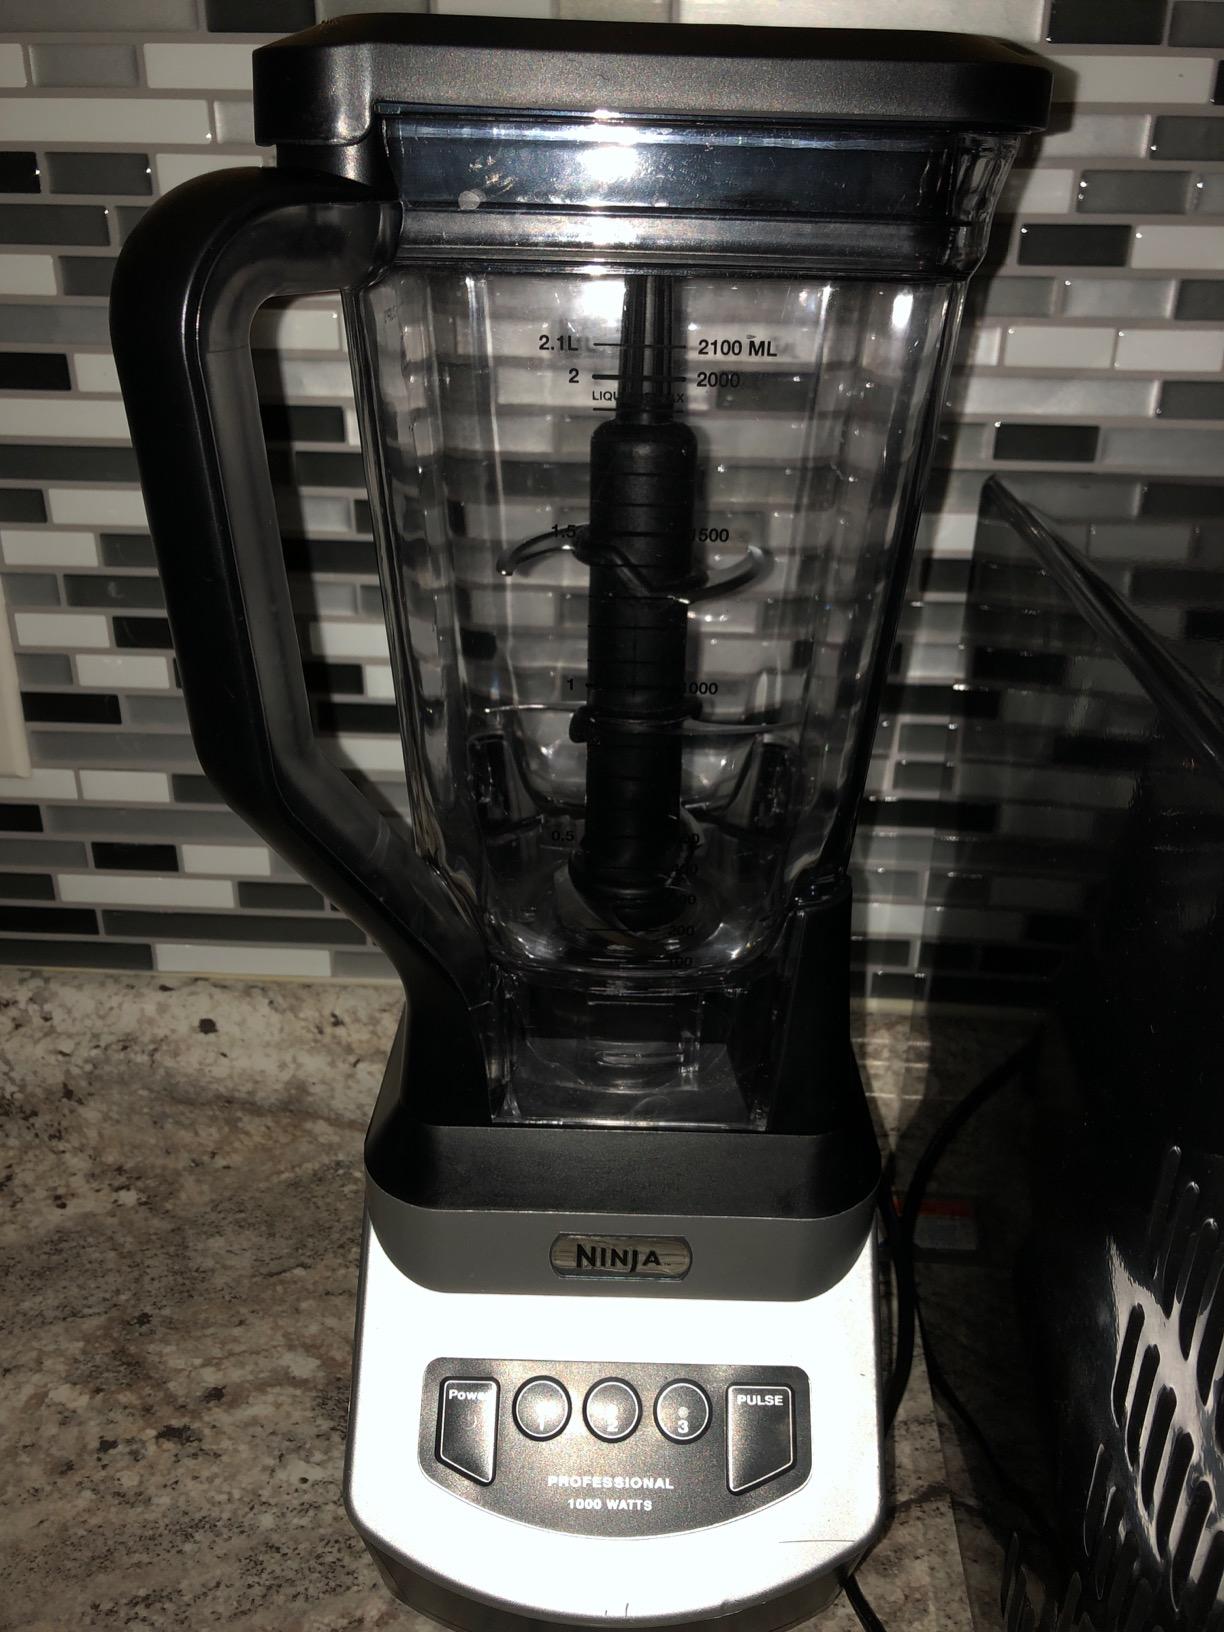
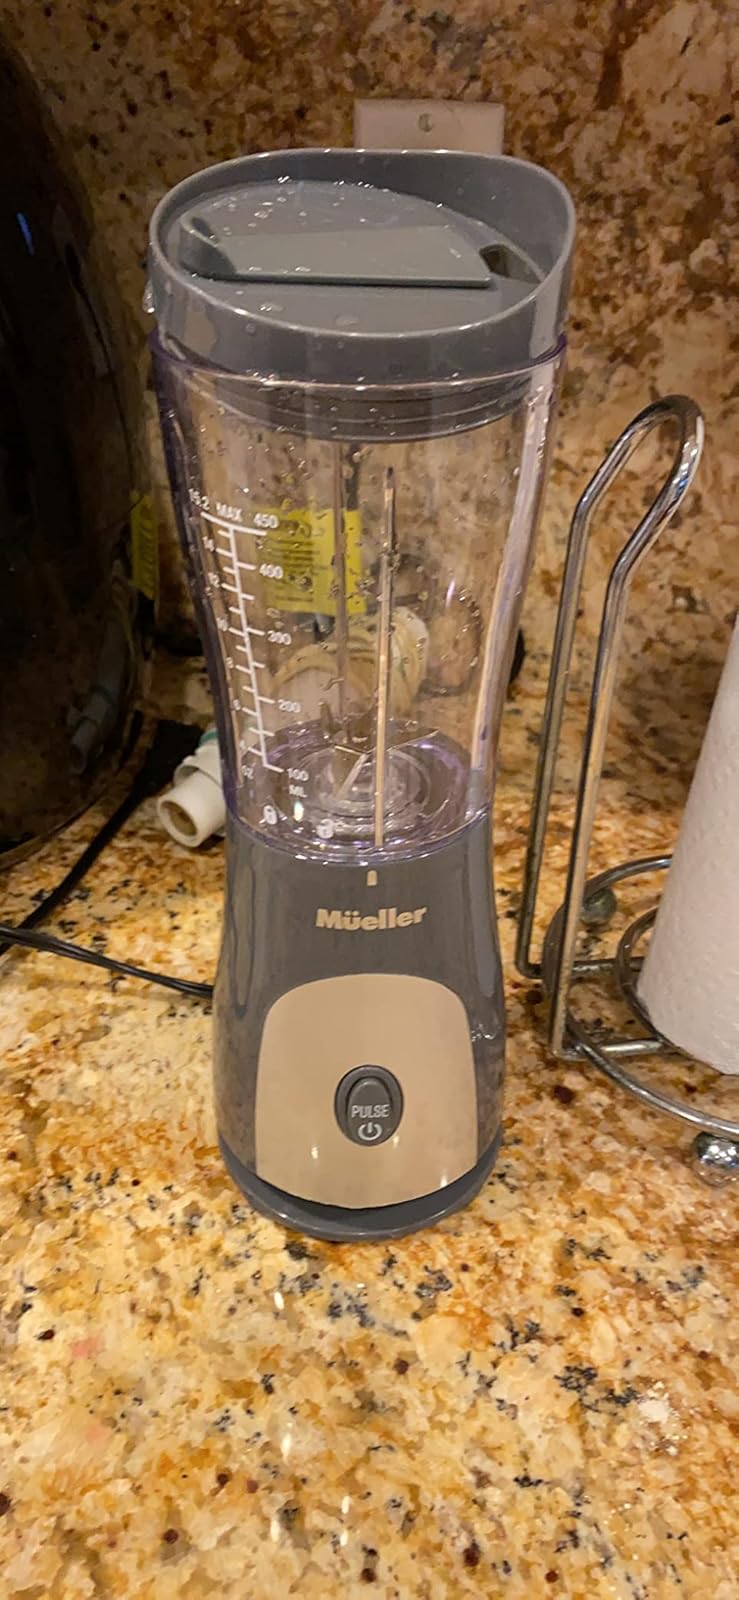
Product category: items_blender
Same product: no